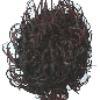
Label: rambutan